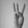
ASL letter: W